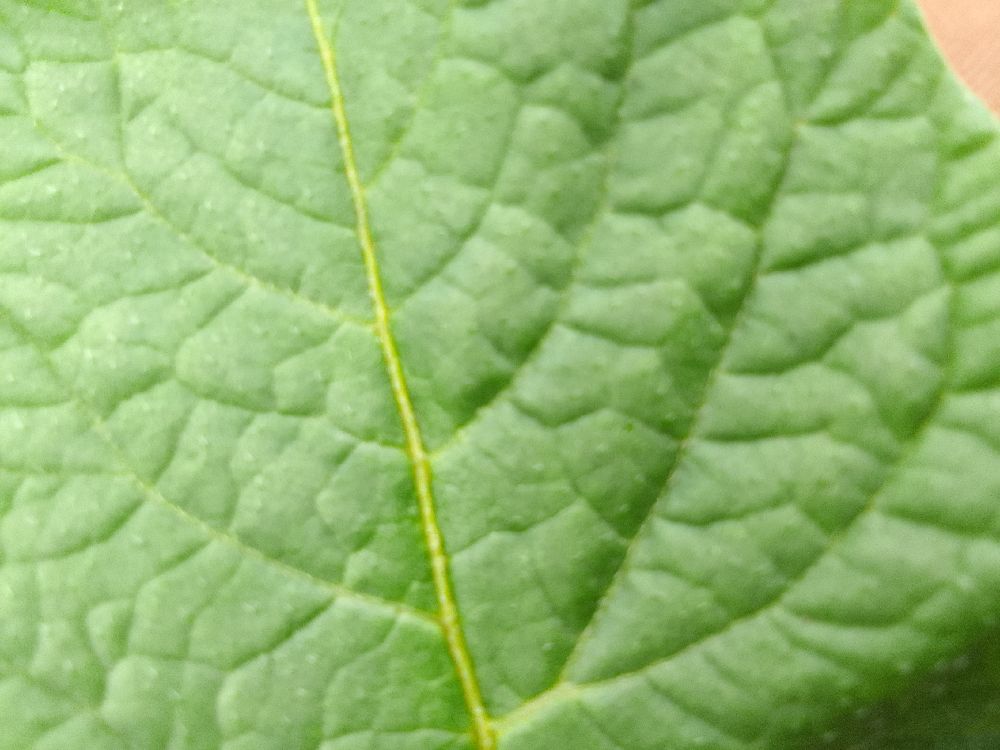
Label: Healthy